Johnny Aubert

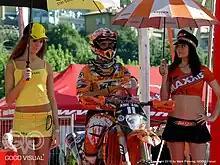
Aubert at the 2010 WEC GP of Italy

Johnny Aubert (born 31 May 1980) is a French enduro rider and two-time world-champion. A former motocross rider, Aubert debuted in the World Enduro Championship riding for Yamaha in 2006. He claimed the world championship in the E2 class in the 2008 season. After switching to KTM, he successfully defended his title in 2009. In 2010, Aubert won the International Six Days Enduro (ISDE) World Trophy with the French national team. He was the fastest rider overall in the competition in 2007 and 2010.